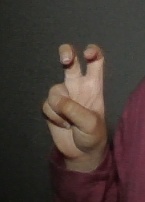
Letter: toot